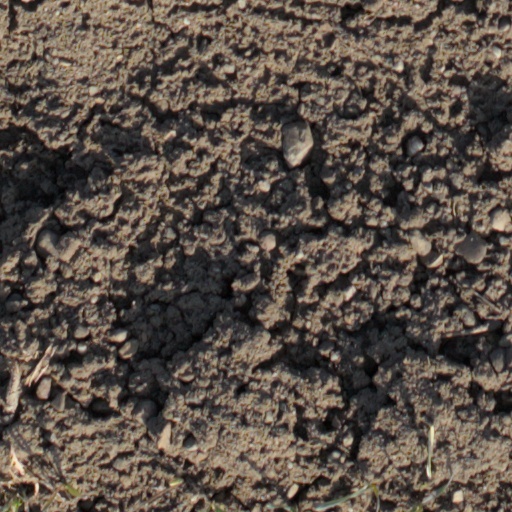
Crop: wheat